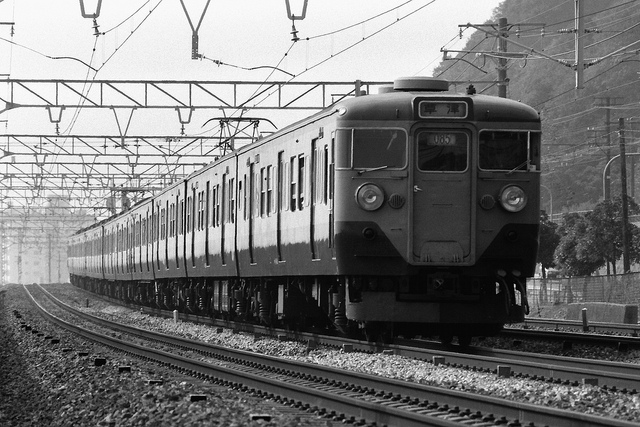
A black and white picture of a train on the tracks.

A train that is sitting on the tracks.

An old train is passing down a track.

A black and white train drives down a valley road

A black and white photo of a train system going down tracks.